Ra.One (soundtrack)

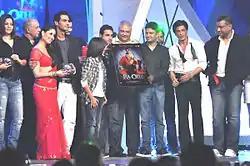
Ra.One audio launch

The soundtrack was heavily promoted pre-release. The music of the film was dedicated to Yash Johar and Bobby Chawla. Originally scheduled to release on 21 September 2011, the film's entire music album was leaked online two days earlier. Four months prior to this, the rough version of "Chammak Challo" was leaked on the internet in May 2011. In August, T-Series sent a legal notice to a jewellery brand for illegally using the unreleased song at the India International Jewellery Week 2011, asking for a compensation of 20 million.